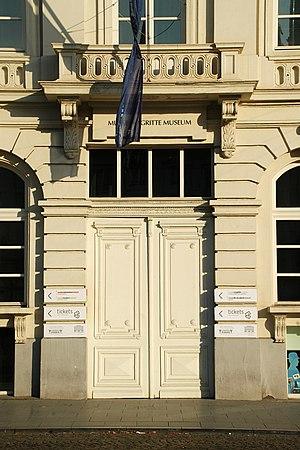
Belgique - Bruxelles - Place Royale - Hôtel du Lotto
L'Hôtel du Lotto est un édifice qui fait partie du vaste ensemble architectural de style néo-classique de la place Royale de Bruxelles construit entre 1775 et 1782 par les architectes français Jean-Benoît-Vincent Barré et Barnabé Guimard à l'époque des Pays-Bas autrichiens.